Behramji Malabari

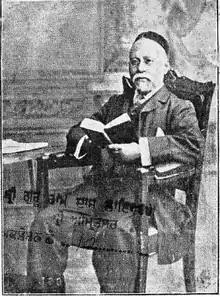

Behramji Merwanji Malabari (18 May 1853 – 12 July 1912) was an Indian poet, publicist, author, and social reformer best known for his ardent advocacy for the protection of the rights of women and for his activities against child marriage.